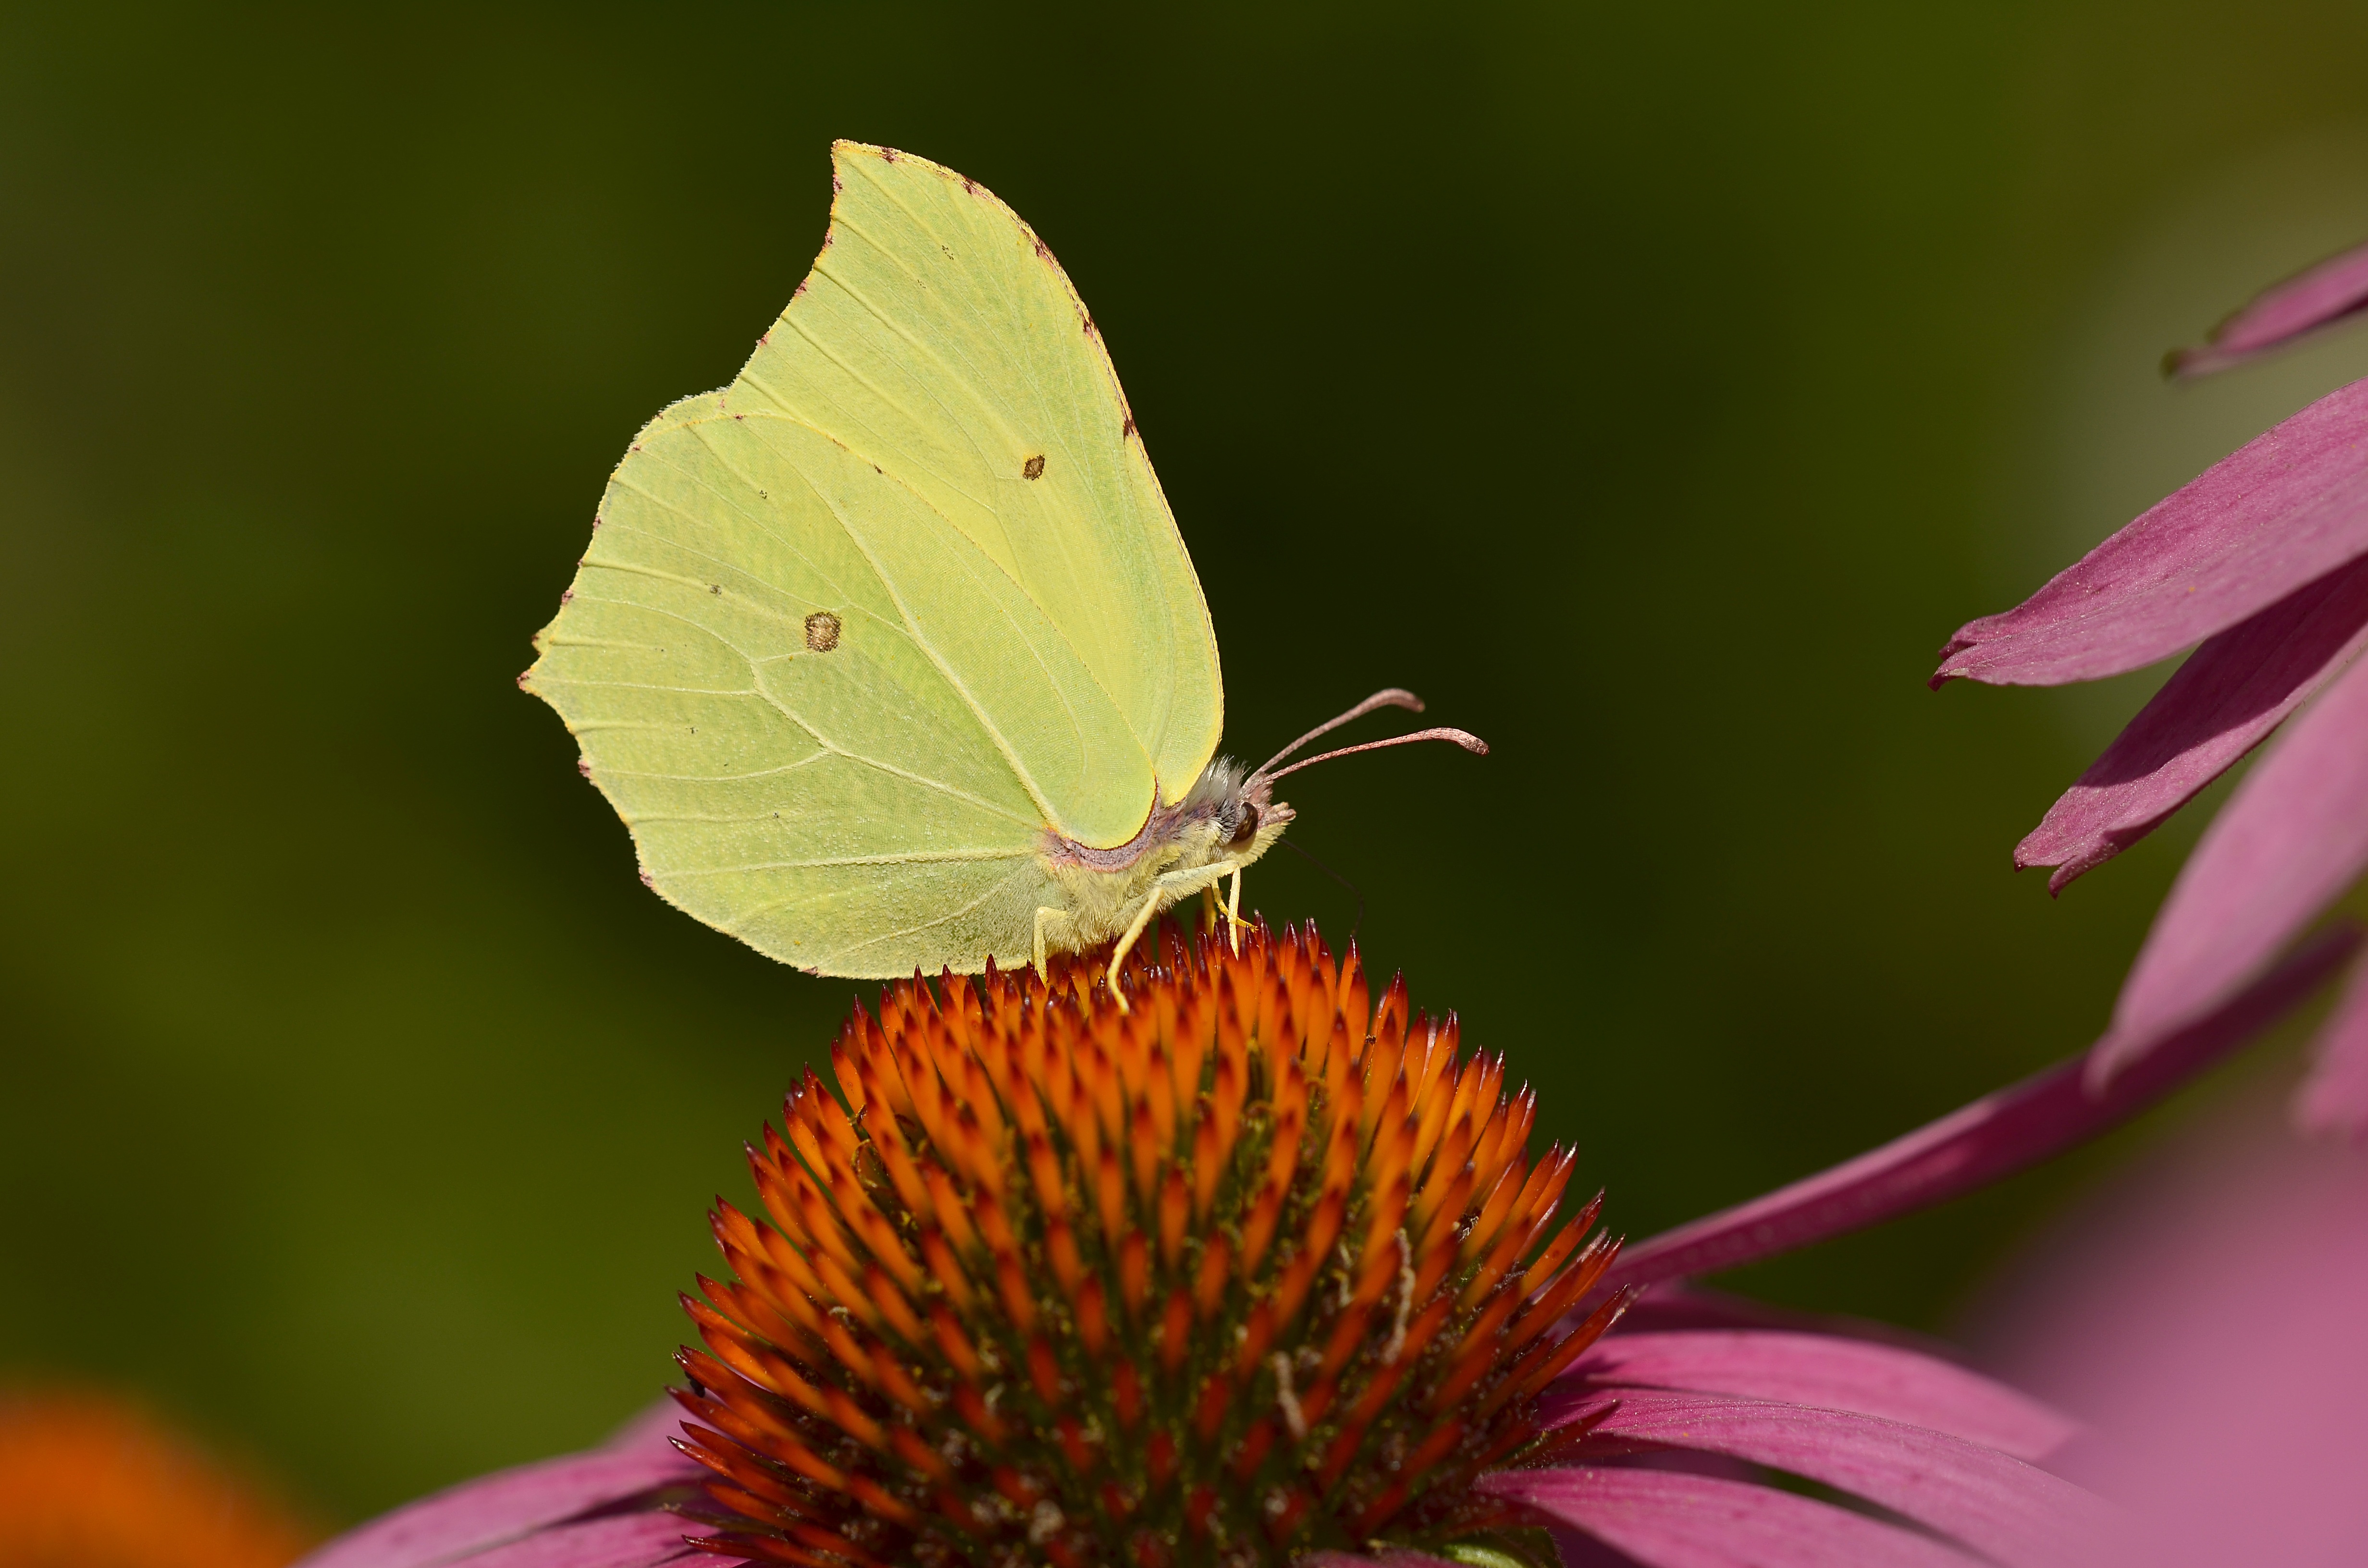
nature, blossom, plant, photography, leaf, flower, petal, bloom, insect, botany, butterfly, flora, fauna, invertebrate, wildflower, close up, sun hat, butterflies, nectar, pieridae, macro photography, arthropod, gonepteryx rhamni, pollinator, plant stem, moths and butterflies, lycaenid, brush footed butterfly, colias